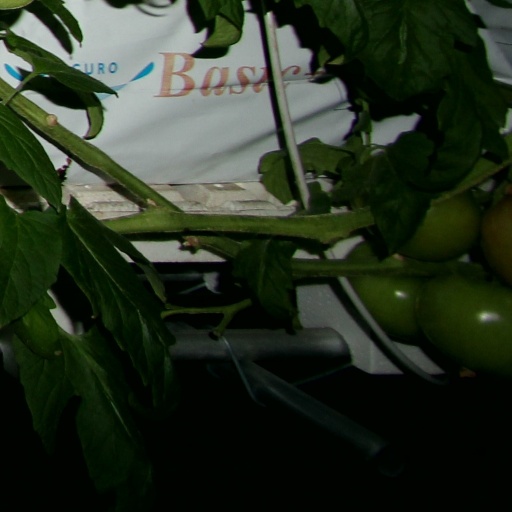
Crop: tomato